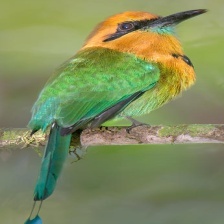
Species: RUFUOS MOTMOT
Scientific name: BARYPHTHENGUS MARTII